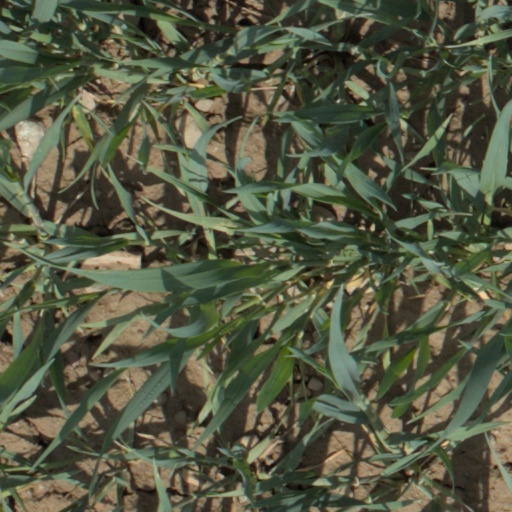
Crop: wheat